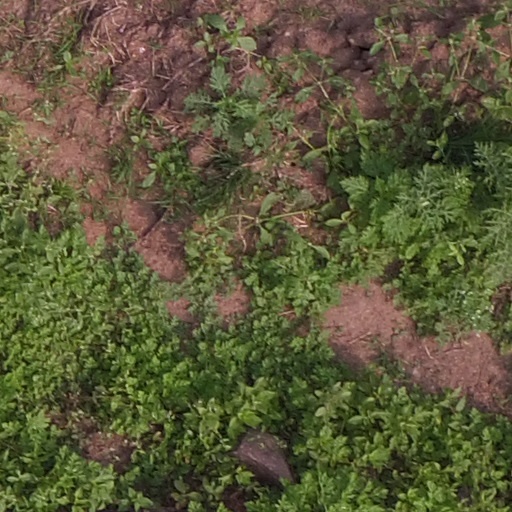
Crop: maize; corn